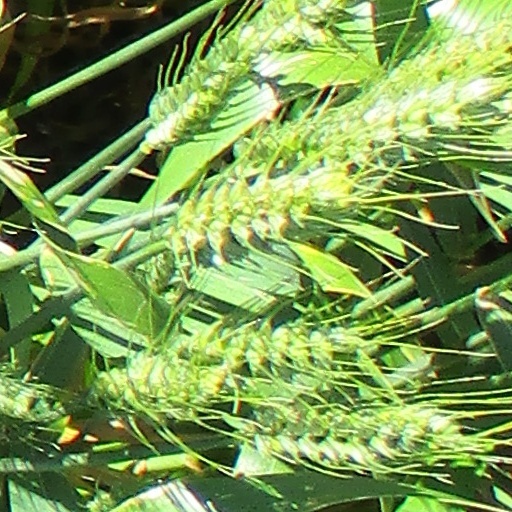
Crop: wheat